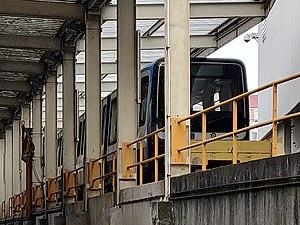
Un MP14 aux Ateliers RATP de Fontenay-sous-Bois. Il est stationné pour des tests
Le MP 14 est un matériel roulant sur pneumatiques pour le métro de Paris qui équipera les lignes 4, 11 et 14. Dans sa version à huit voitures, soit 120 mètres, elle constitue la plus longue rame de métro destinée à un réseau français.